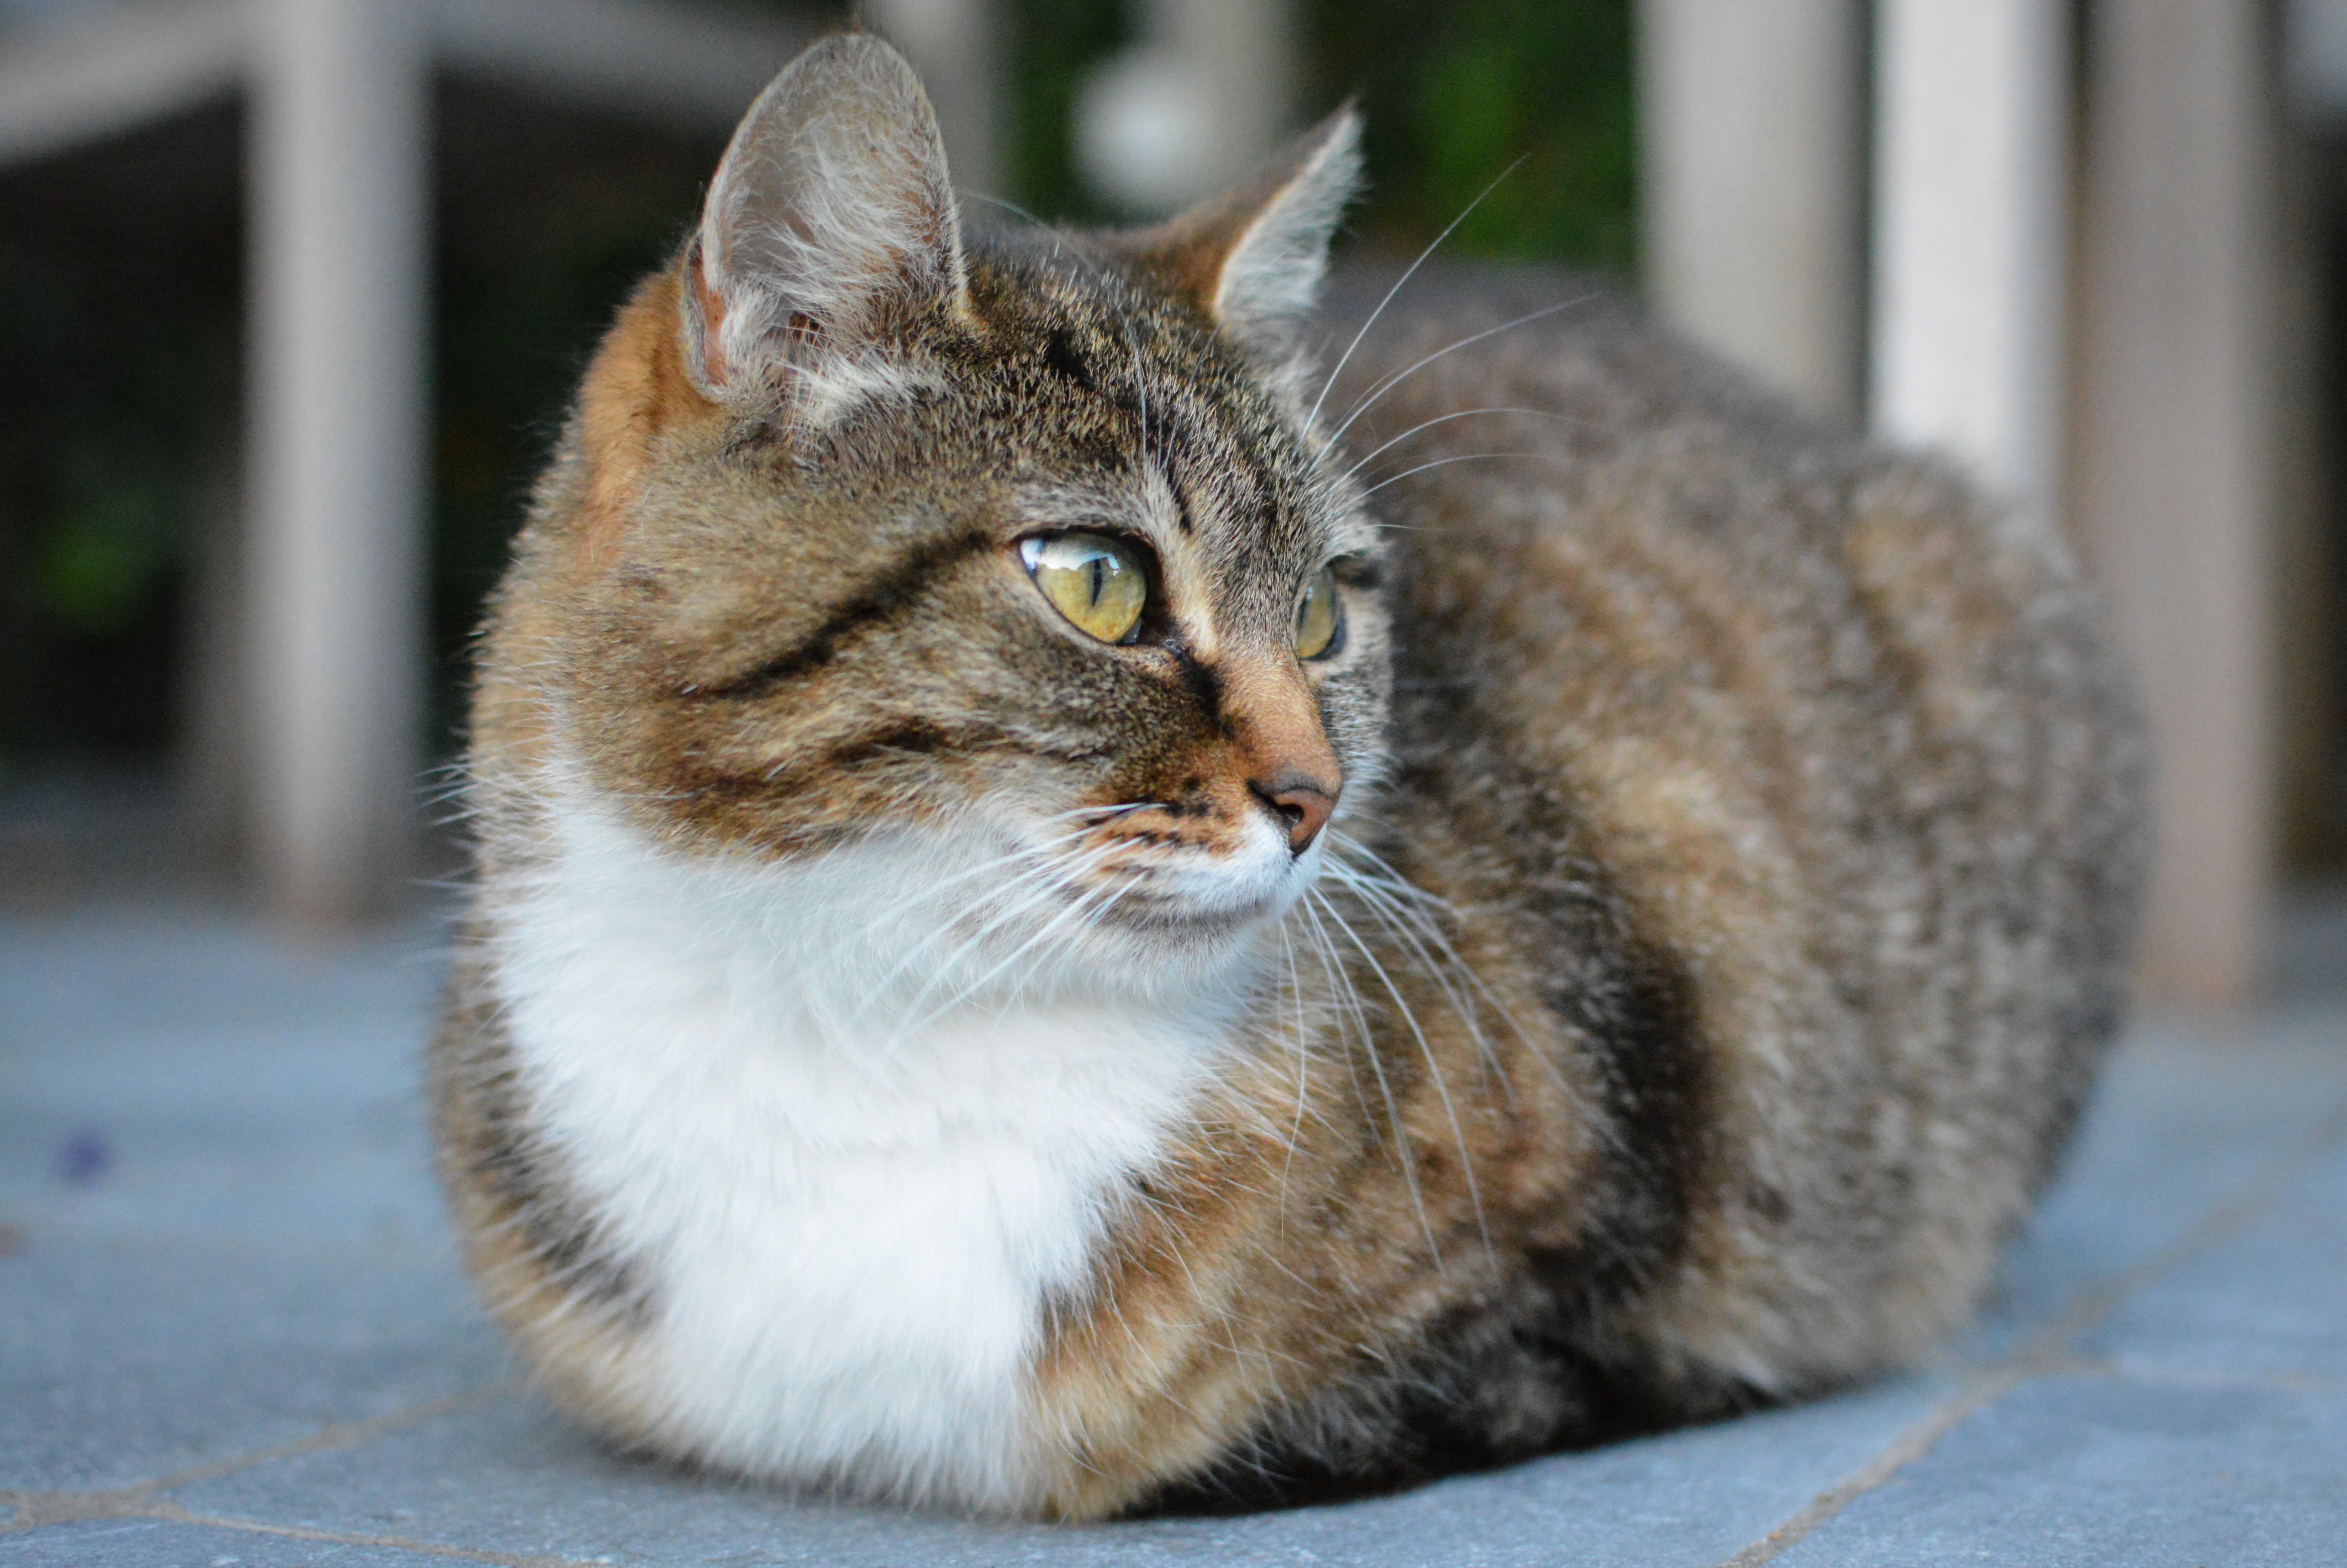
animal, pet, cat, mammal, fauna, close up, cats, whiskers, vertebrate, tabby cat, european shorthair, wild cat, small to medium sized cats, cat like mammal, domestic short haired cat, pixie bob, domestic long haired cat, rusty spotted cat